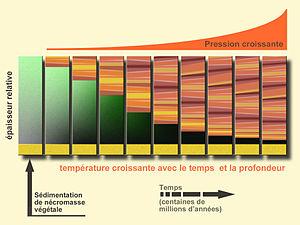
Représentation du processus de houillification = transformation de couches plus ou moins épaisses de débris végétaux (en vert à gauche) en charbon (houille, en noir à droite) , au cours des âges géologiques. C’est un processus très lent (millions à centaines de millions d’années) . Les charbons les plus denses et riches en carbone sont dits de haut-rang (ce sont les plus anciens). Les charbons récents sont dits de bas rang.
Le « gaz de couche » parfois dit « gaz de houille », expression qui a aussi un autre sens ou gaz de charbon, est un gaz, principalement constitué de méthane, qui est piégé au cœur de la matrice solide du charbon dans les bassins houillers, dans les micropores du charbon non exploité ou incomplètement exploité. Ce gaz a d'abord été connu comme « grisou », si redouté des mineurs en raison des explosions souvent mortelles de poches de gaz accumulé dans certaines galeries.